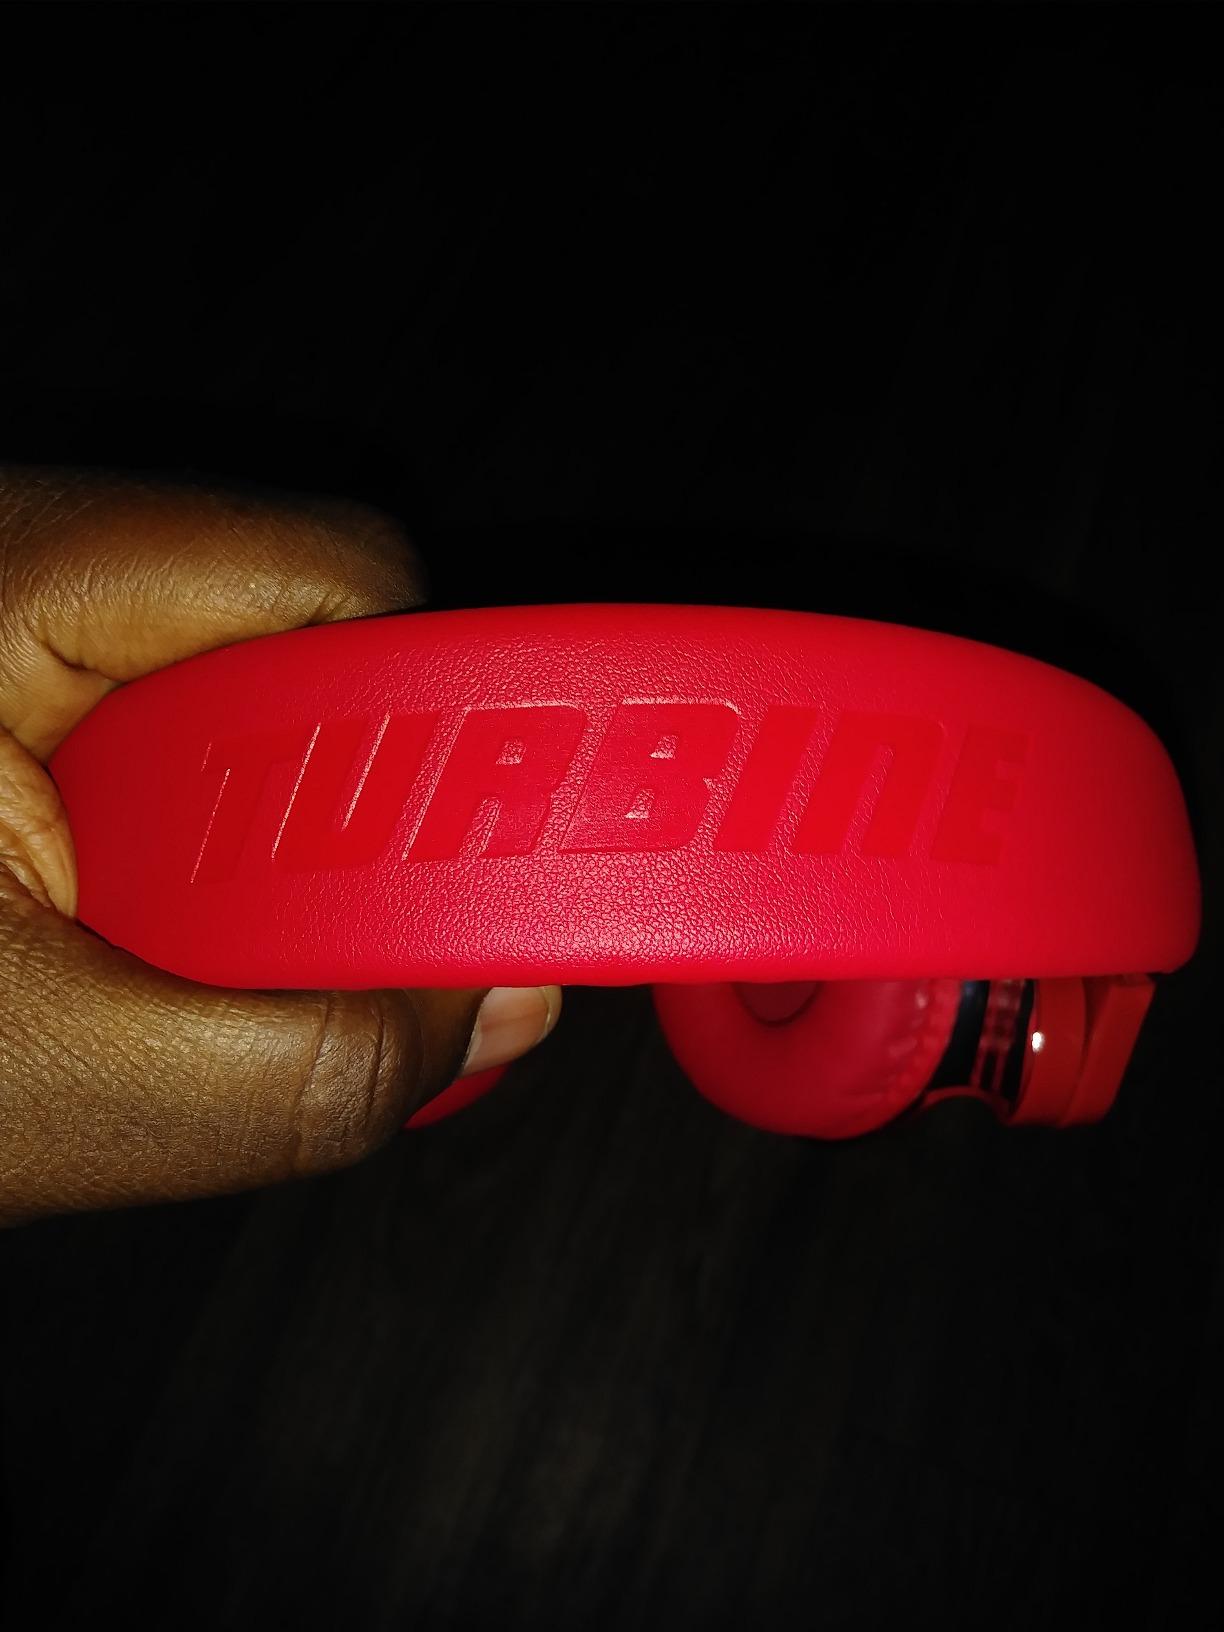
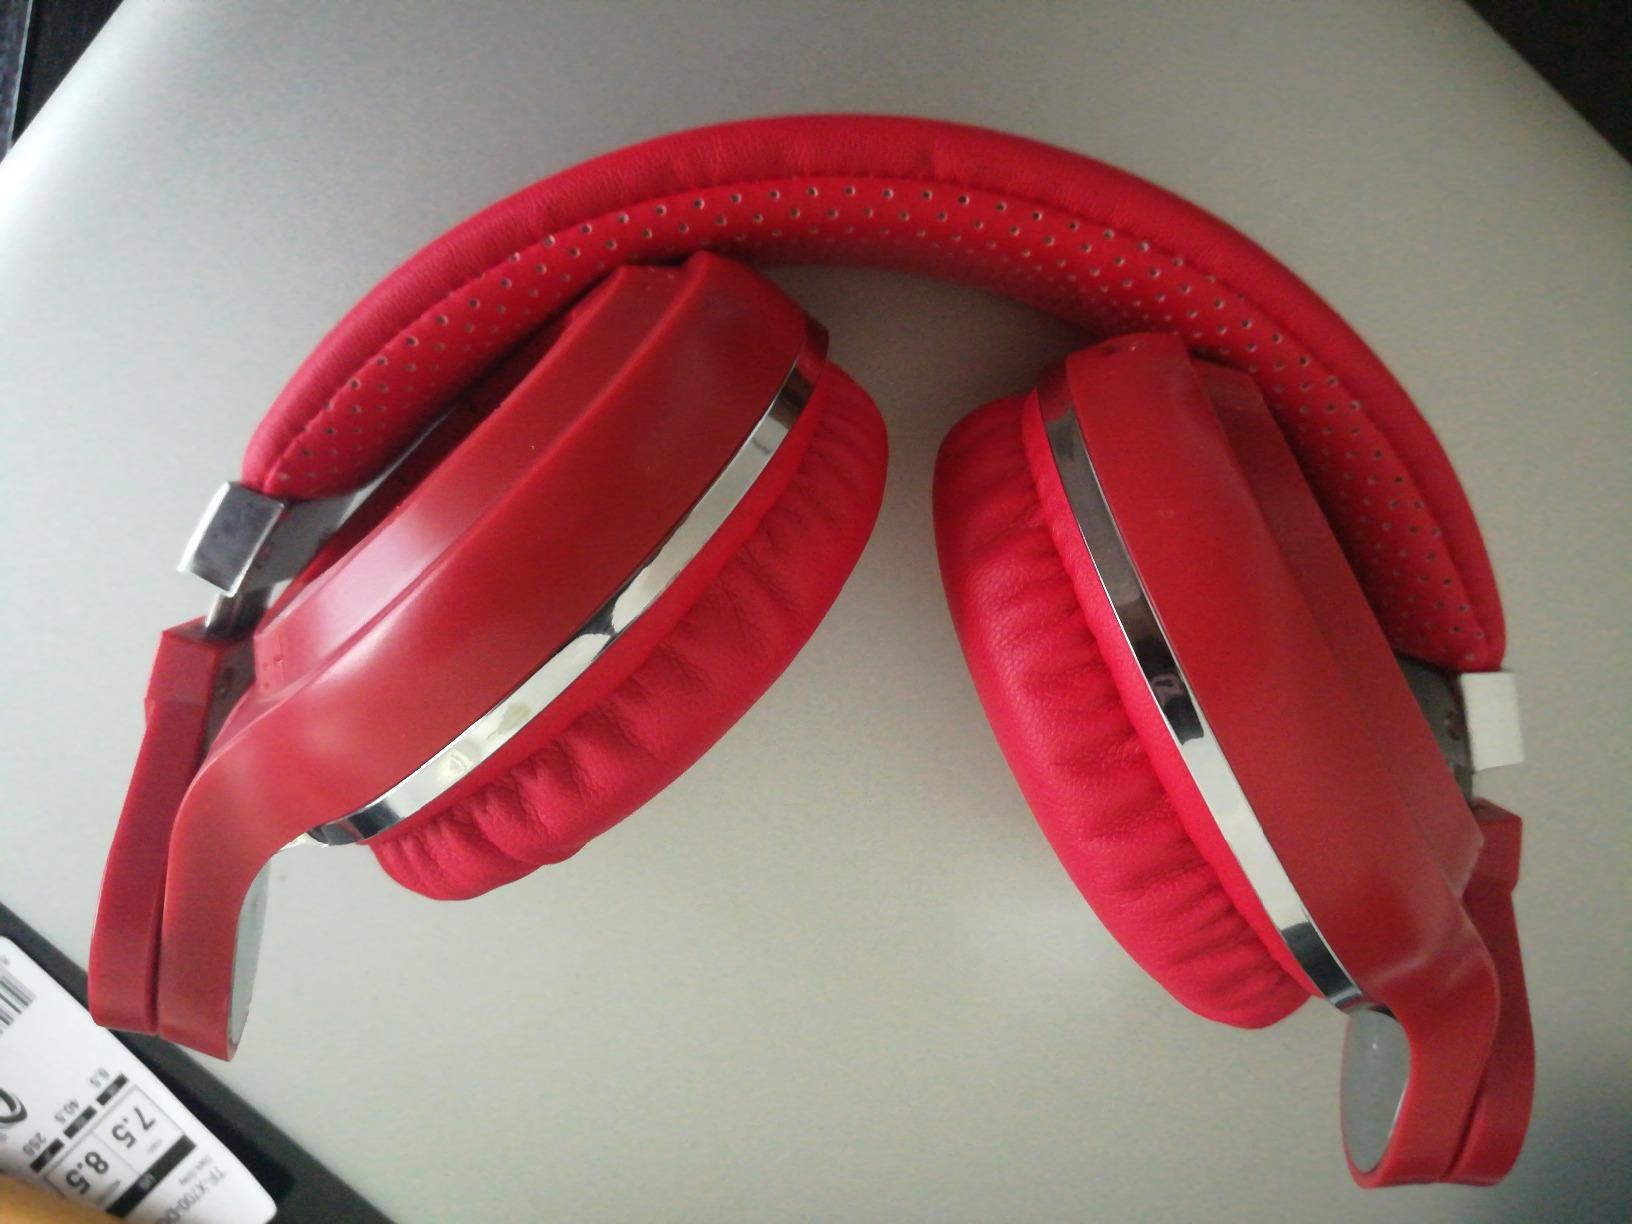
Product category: headphones
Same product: yes